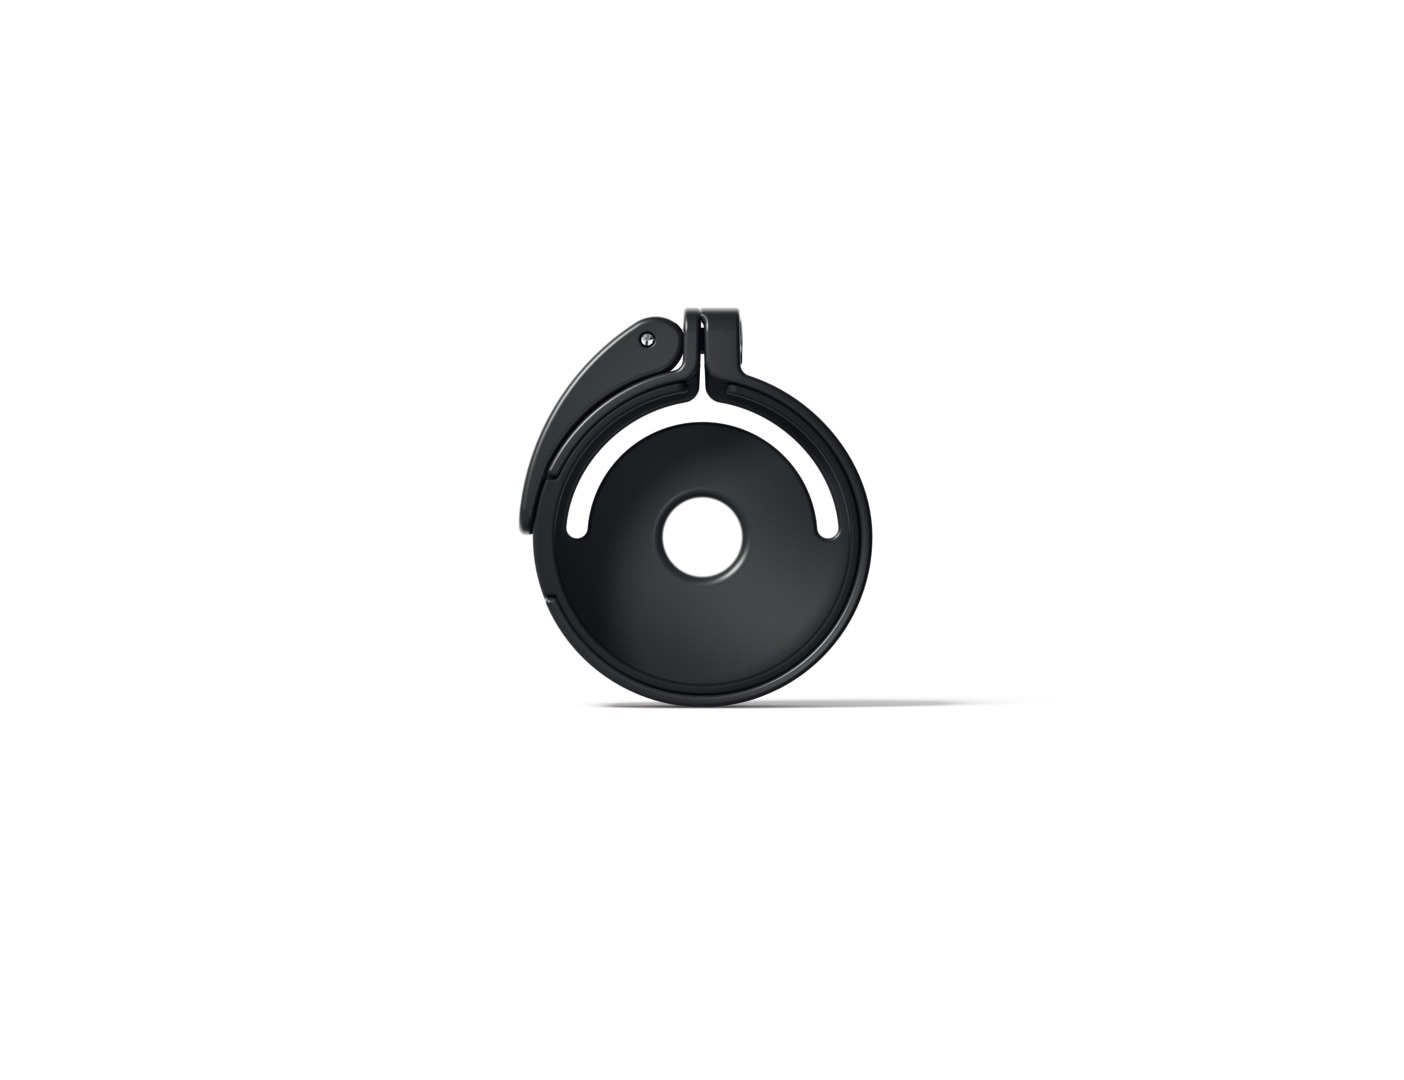
Swarovski CA-Bs Clamp adapter
Smartphone Adapter - Capture Nature with Your Smartphone The CA-B clamp adapter connects SWAROVSKI OPTIK spotting scopes with the VPA 2. With the included insert rings, the clamp adapter can be adjusted to perfectly fit the respective size of the spotting scope. Suitable for the VPA 2 variable phone adapter. To attach the adapter, a separate clamp adapter is required, matched to your binoculars or spotting scope model: CA-Bs Clamp Adapter – for CL Binoculars Insert ring 1 for CL Curio Insert ring 2 for CL Pocket Other adapters available: CA-S Clamp Adapter – for ATX/STX, ATC/STC, ATS/STS, STR spotting scopes CA-B Clamp Adapter – for binoculars/BTX Key Features Clamp adapter for VPA 2 variable phone adapter.
Brand: Viking Optical
Category: Cameras & Optics > Camera & Optic Accessories > Optic Accessories > Spotting Scope Accessories